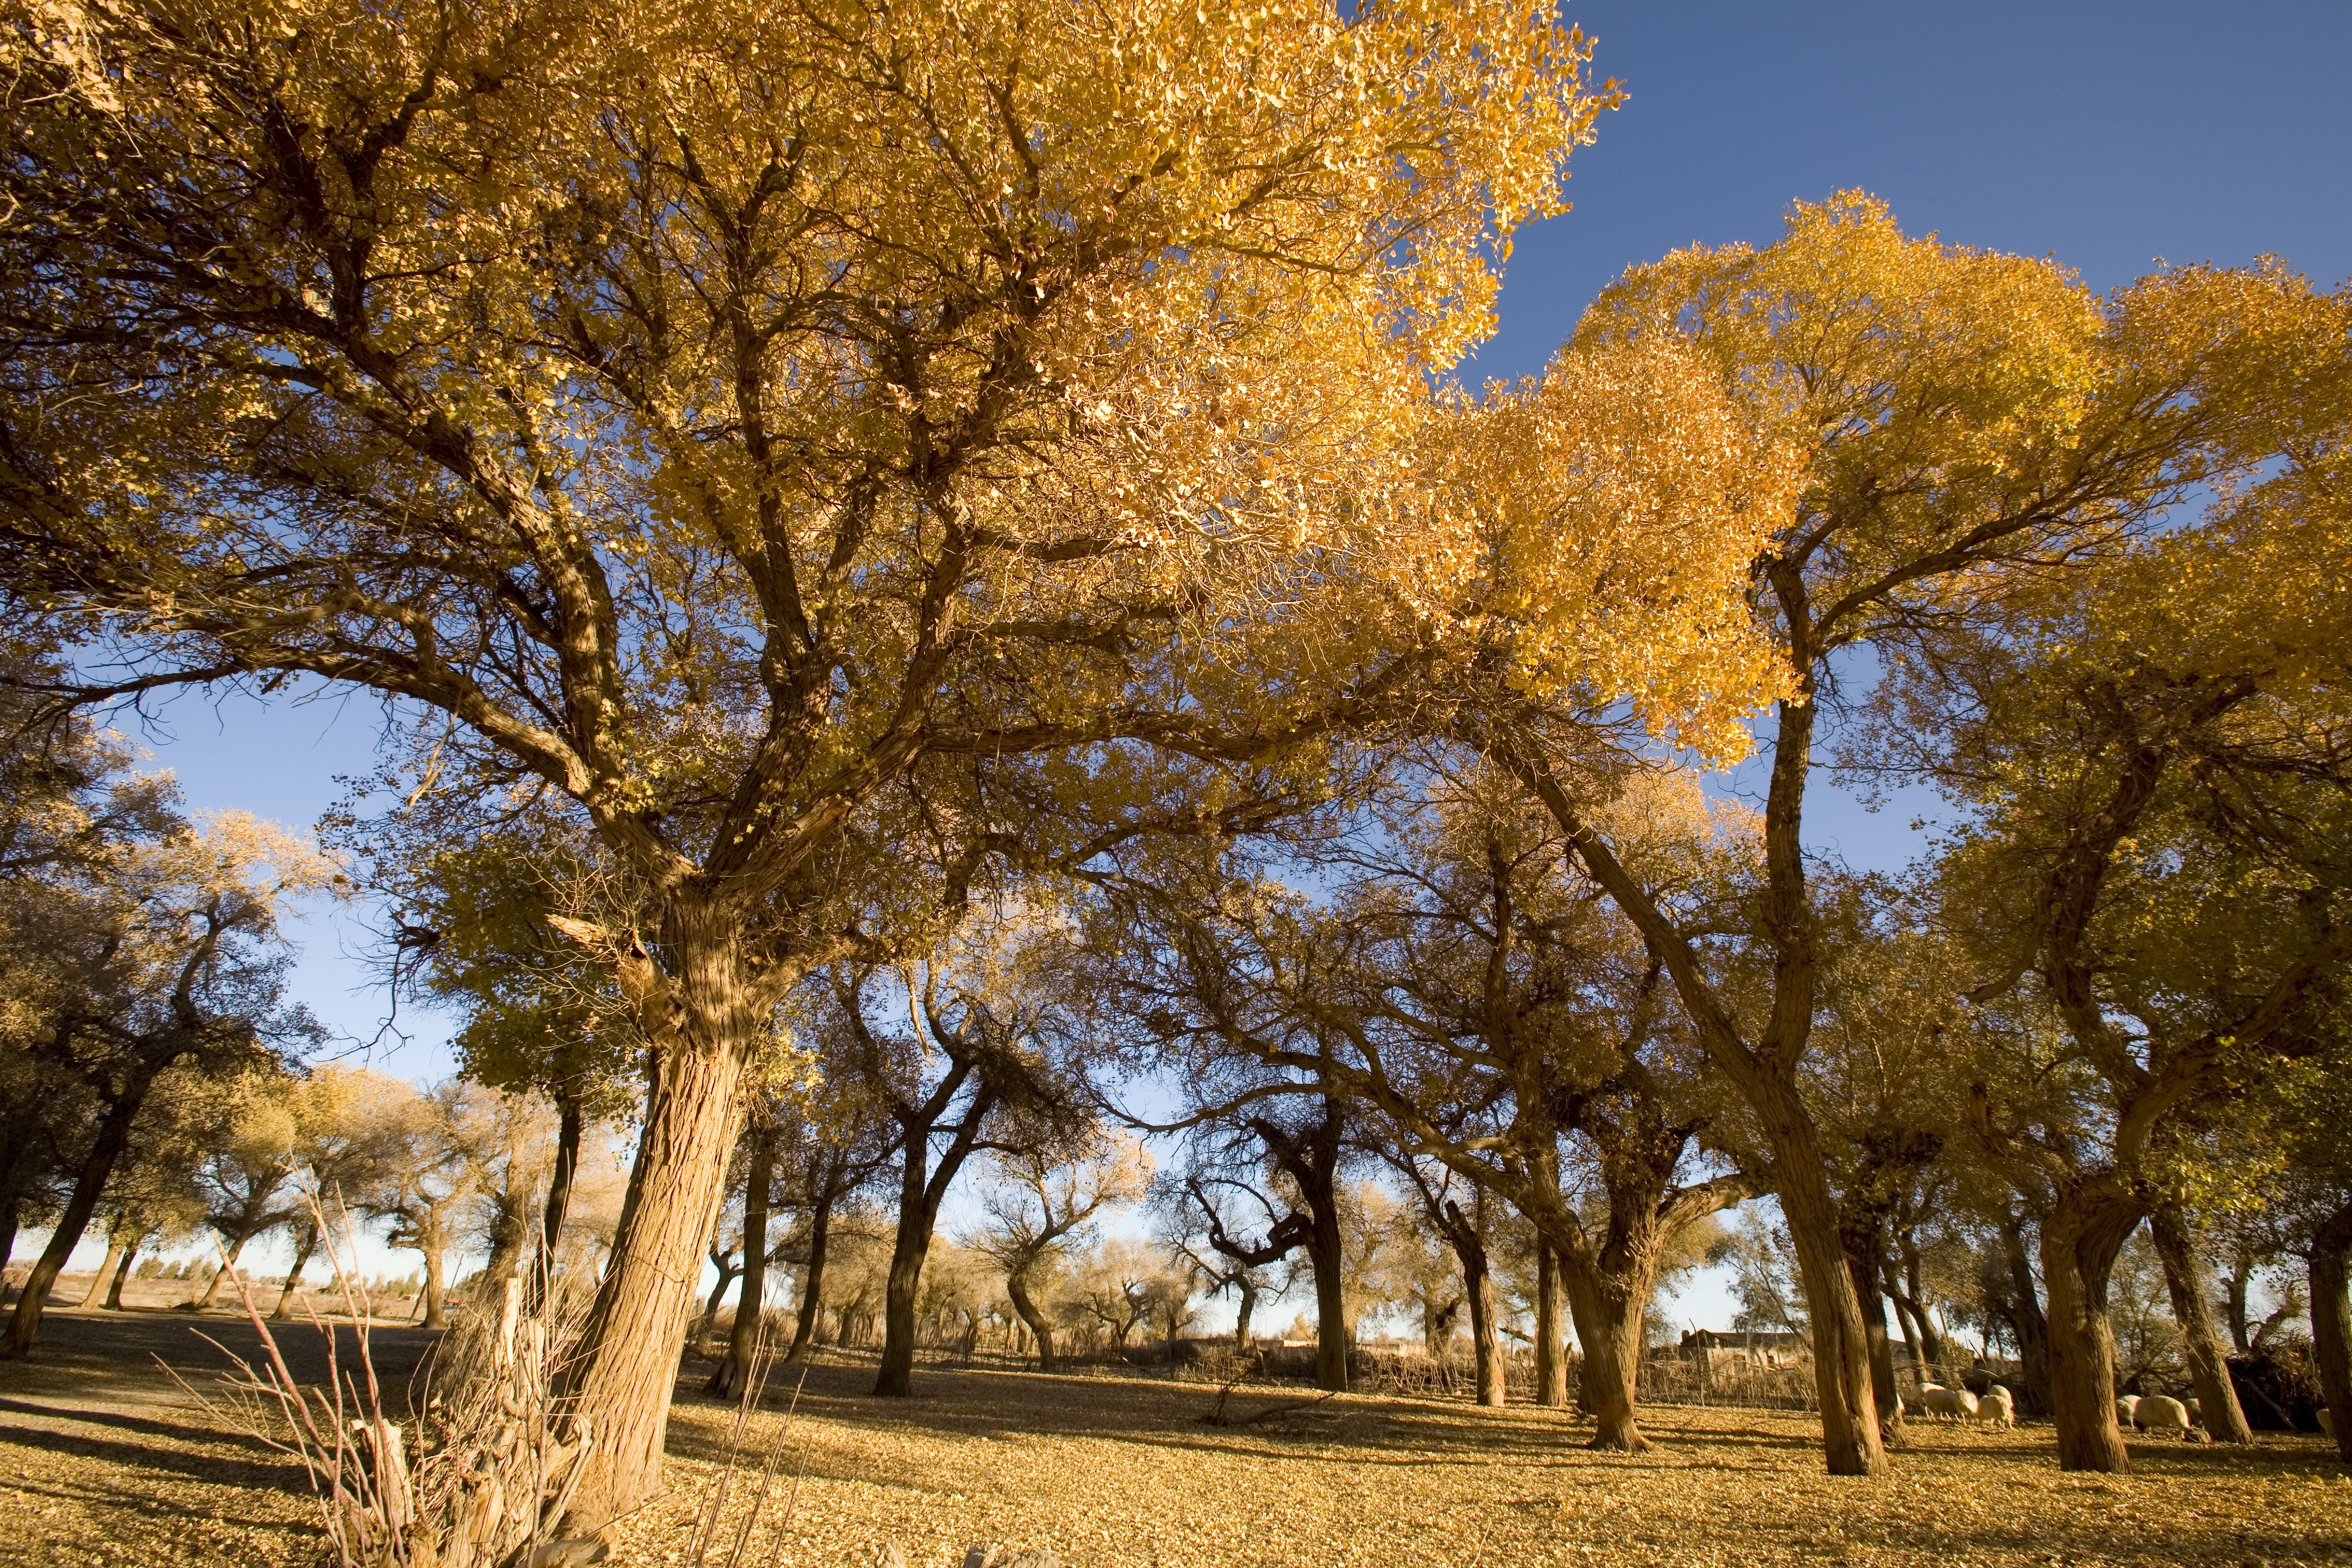
landscape, tree, nature, branch, plant, sunlight, leaf, desert, flower, autumn, season, savanna, woodland, poplar, late autumn, rural area, woody plant